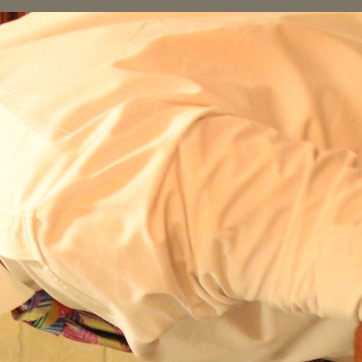
Material: fabric